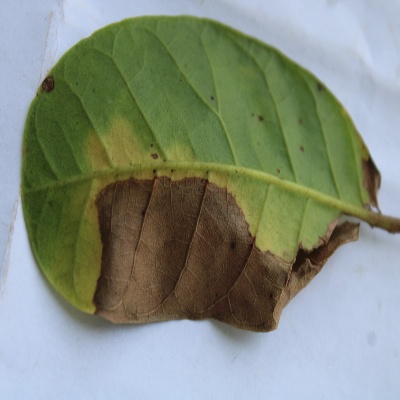
Crop: Cashew
Condition: anthracnose